NS Savannah

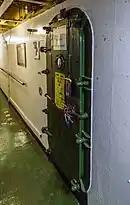
Reactor compartment door

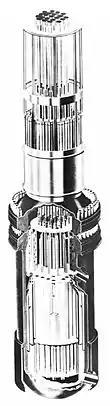
The pressurized water reactor of NS "Savannah"

"Savannah"s reactor was designed to civilian standards using low-enriched uranium with less emphasis on shock resistance and compactness of design than that seen in comparable military propulsion reactors, but with considerable emphasis on safety and reliability.